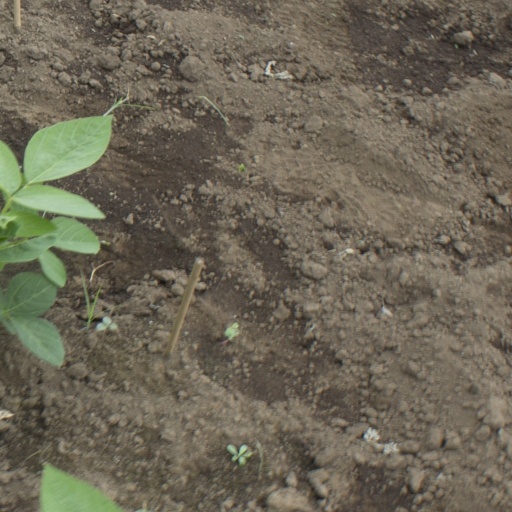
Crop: soybean